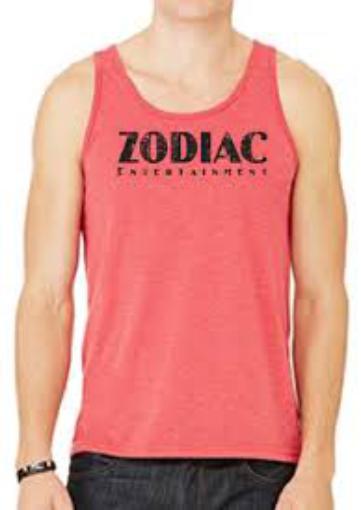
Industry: Clothes